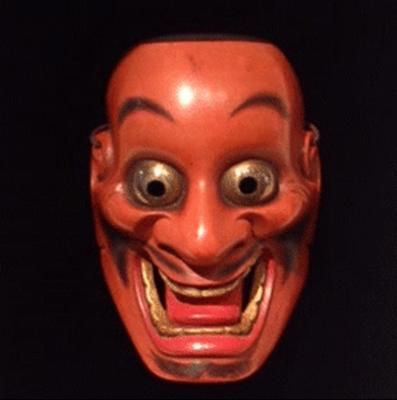
回答: アンチスレを見つけた時の和田アキ子